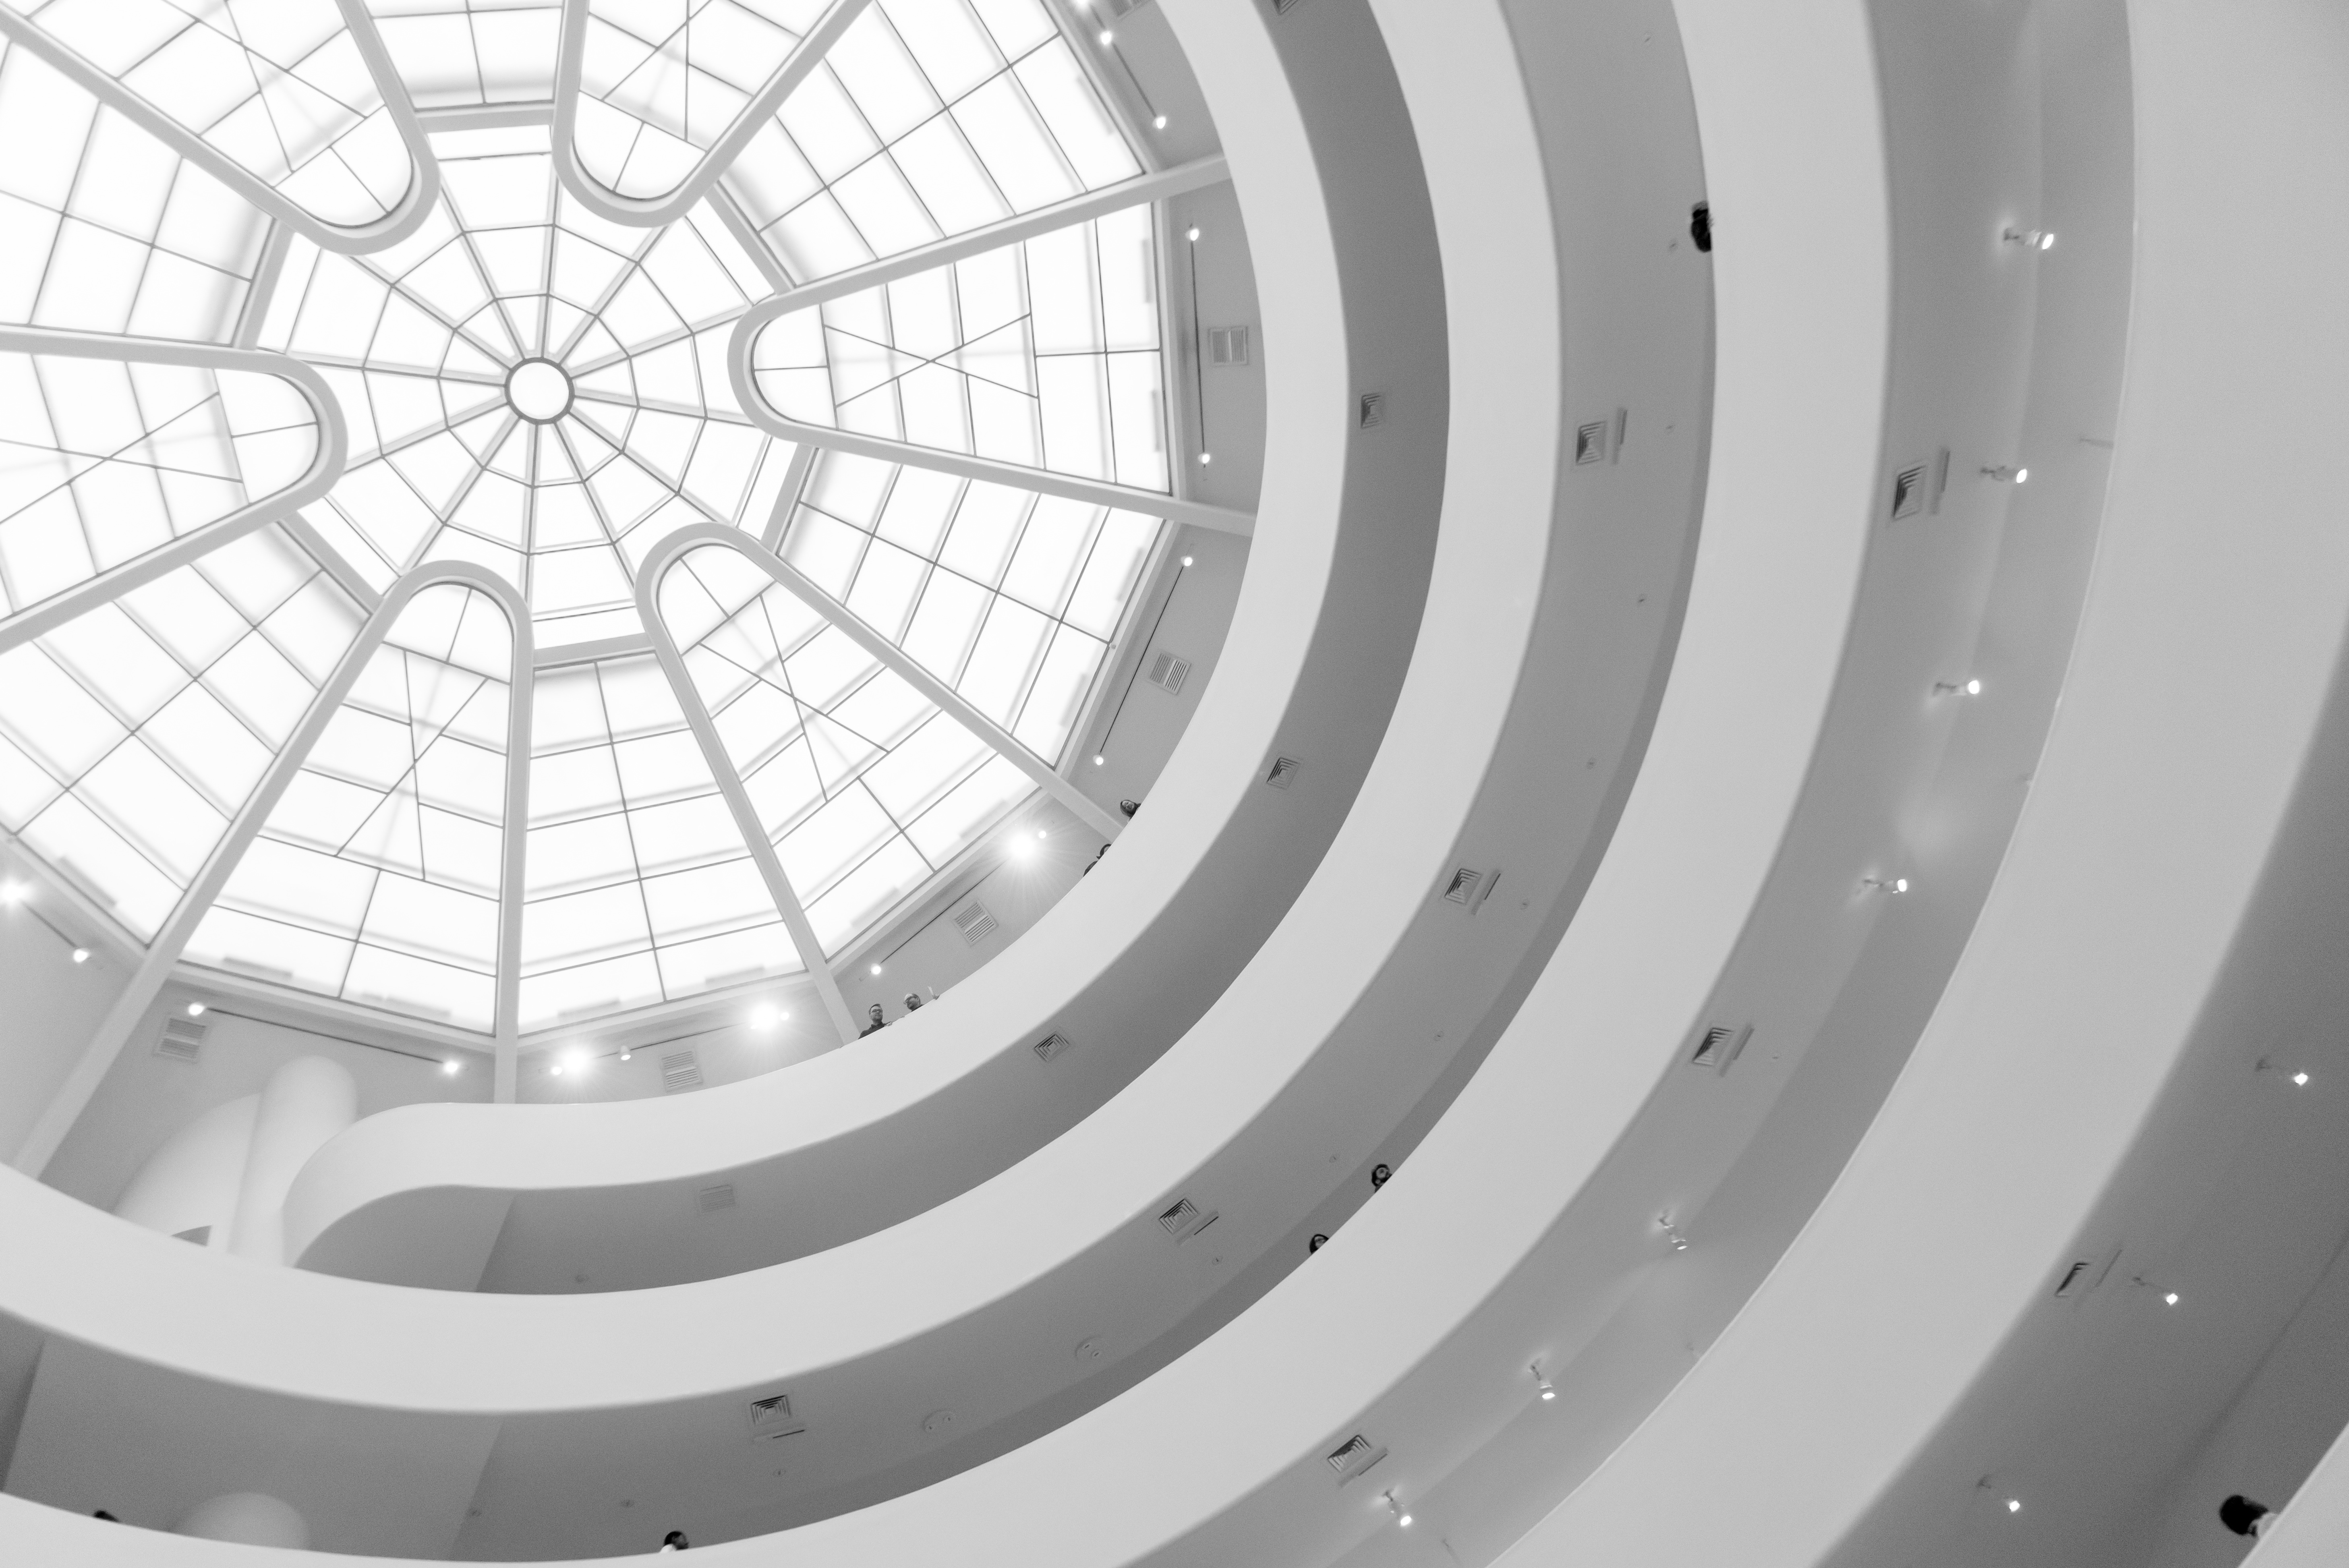
architecture, structure, wheel, spiral, ceiling, line, monochrome, lighting, circle, design, symmetry, dome, daylighting